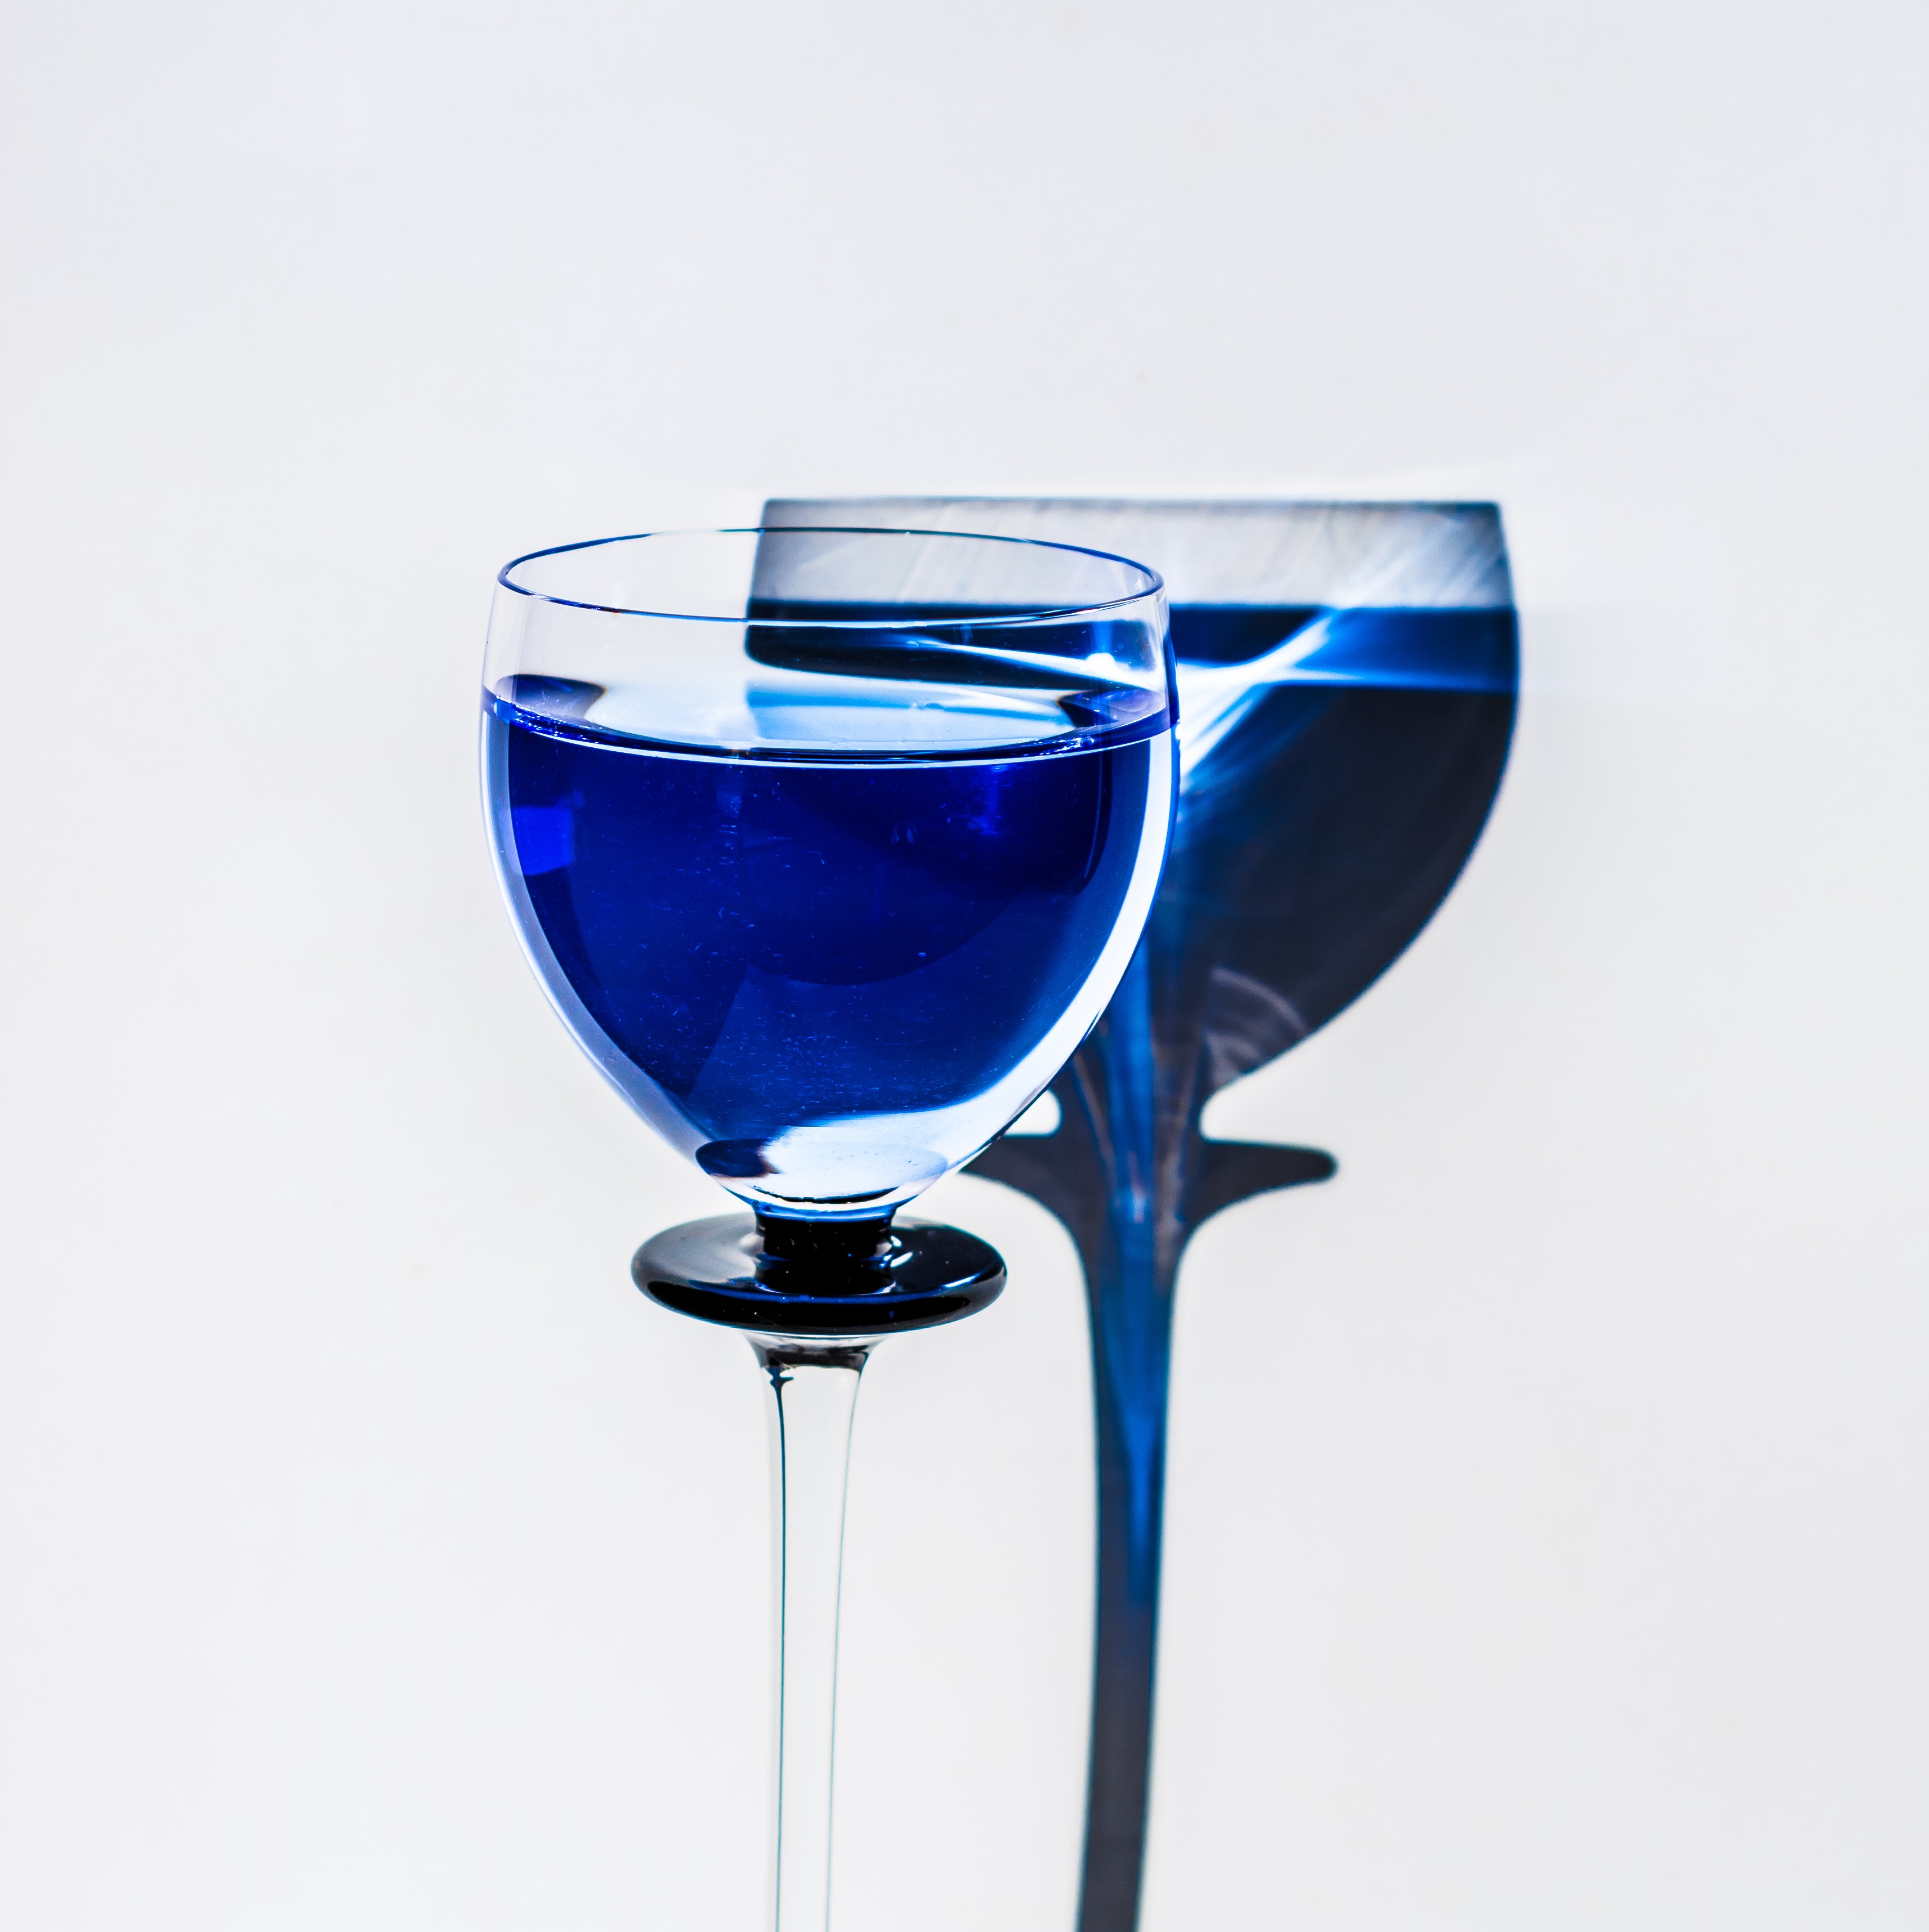
light, glass, shadow, drink, bottle, blue, tableware, wine glass, drinking cup, stemware, cobalt blue, drinkware, champagne stemware